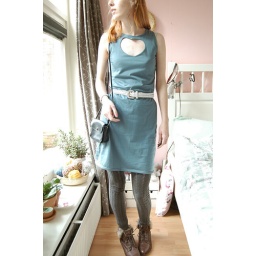
Heart cut-out dress in the shop! Dress: handmade. Belt: Vintage. Bag: vintage. Tights: Hema. Shoes: Some German shoe shop.